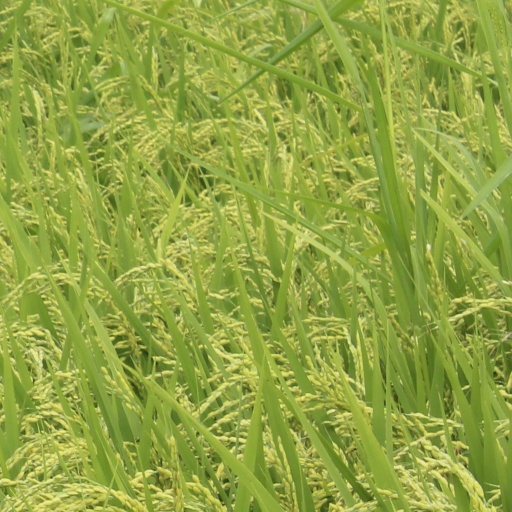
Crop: rice